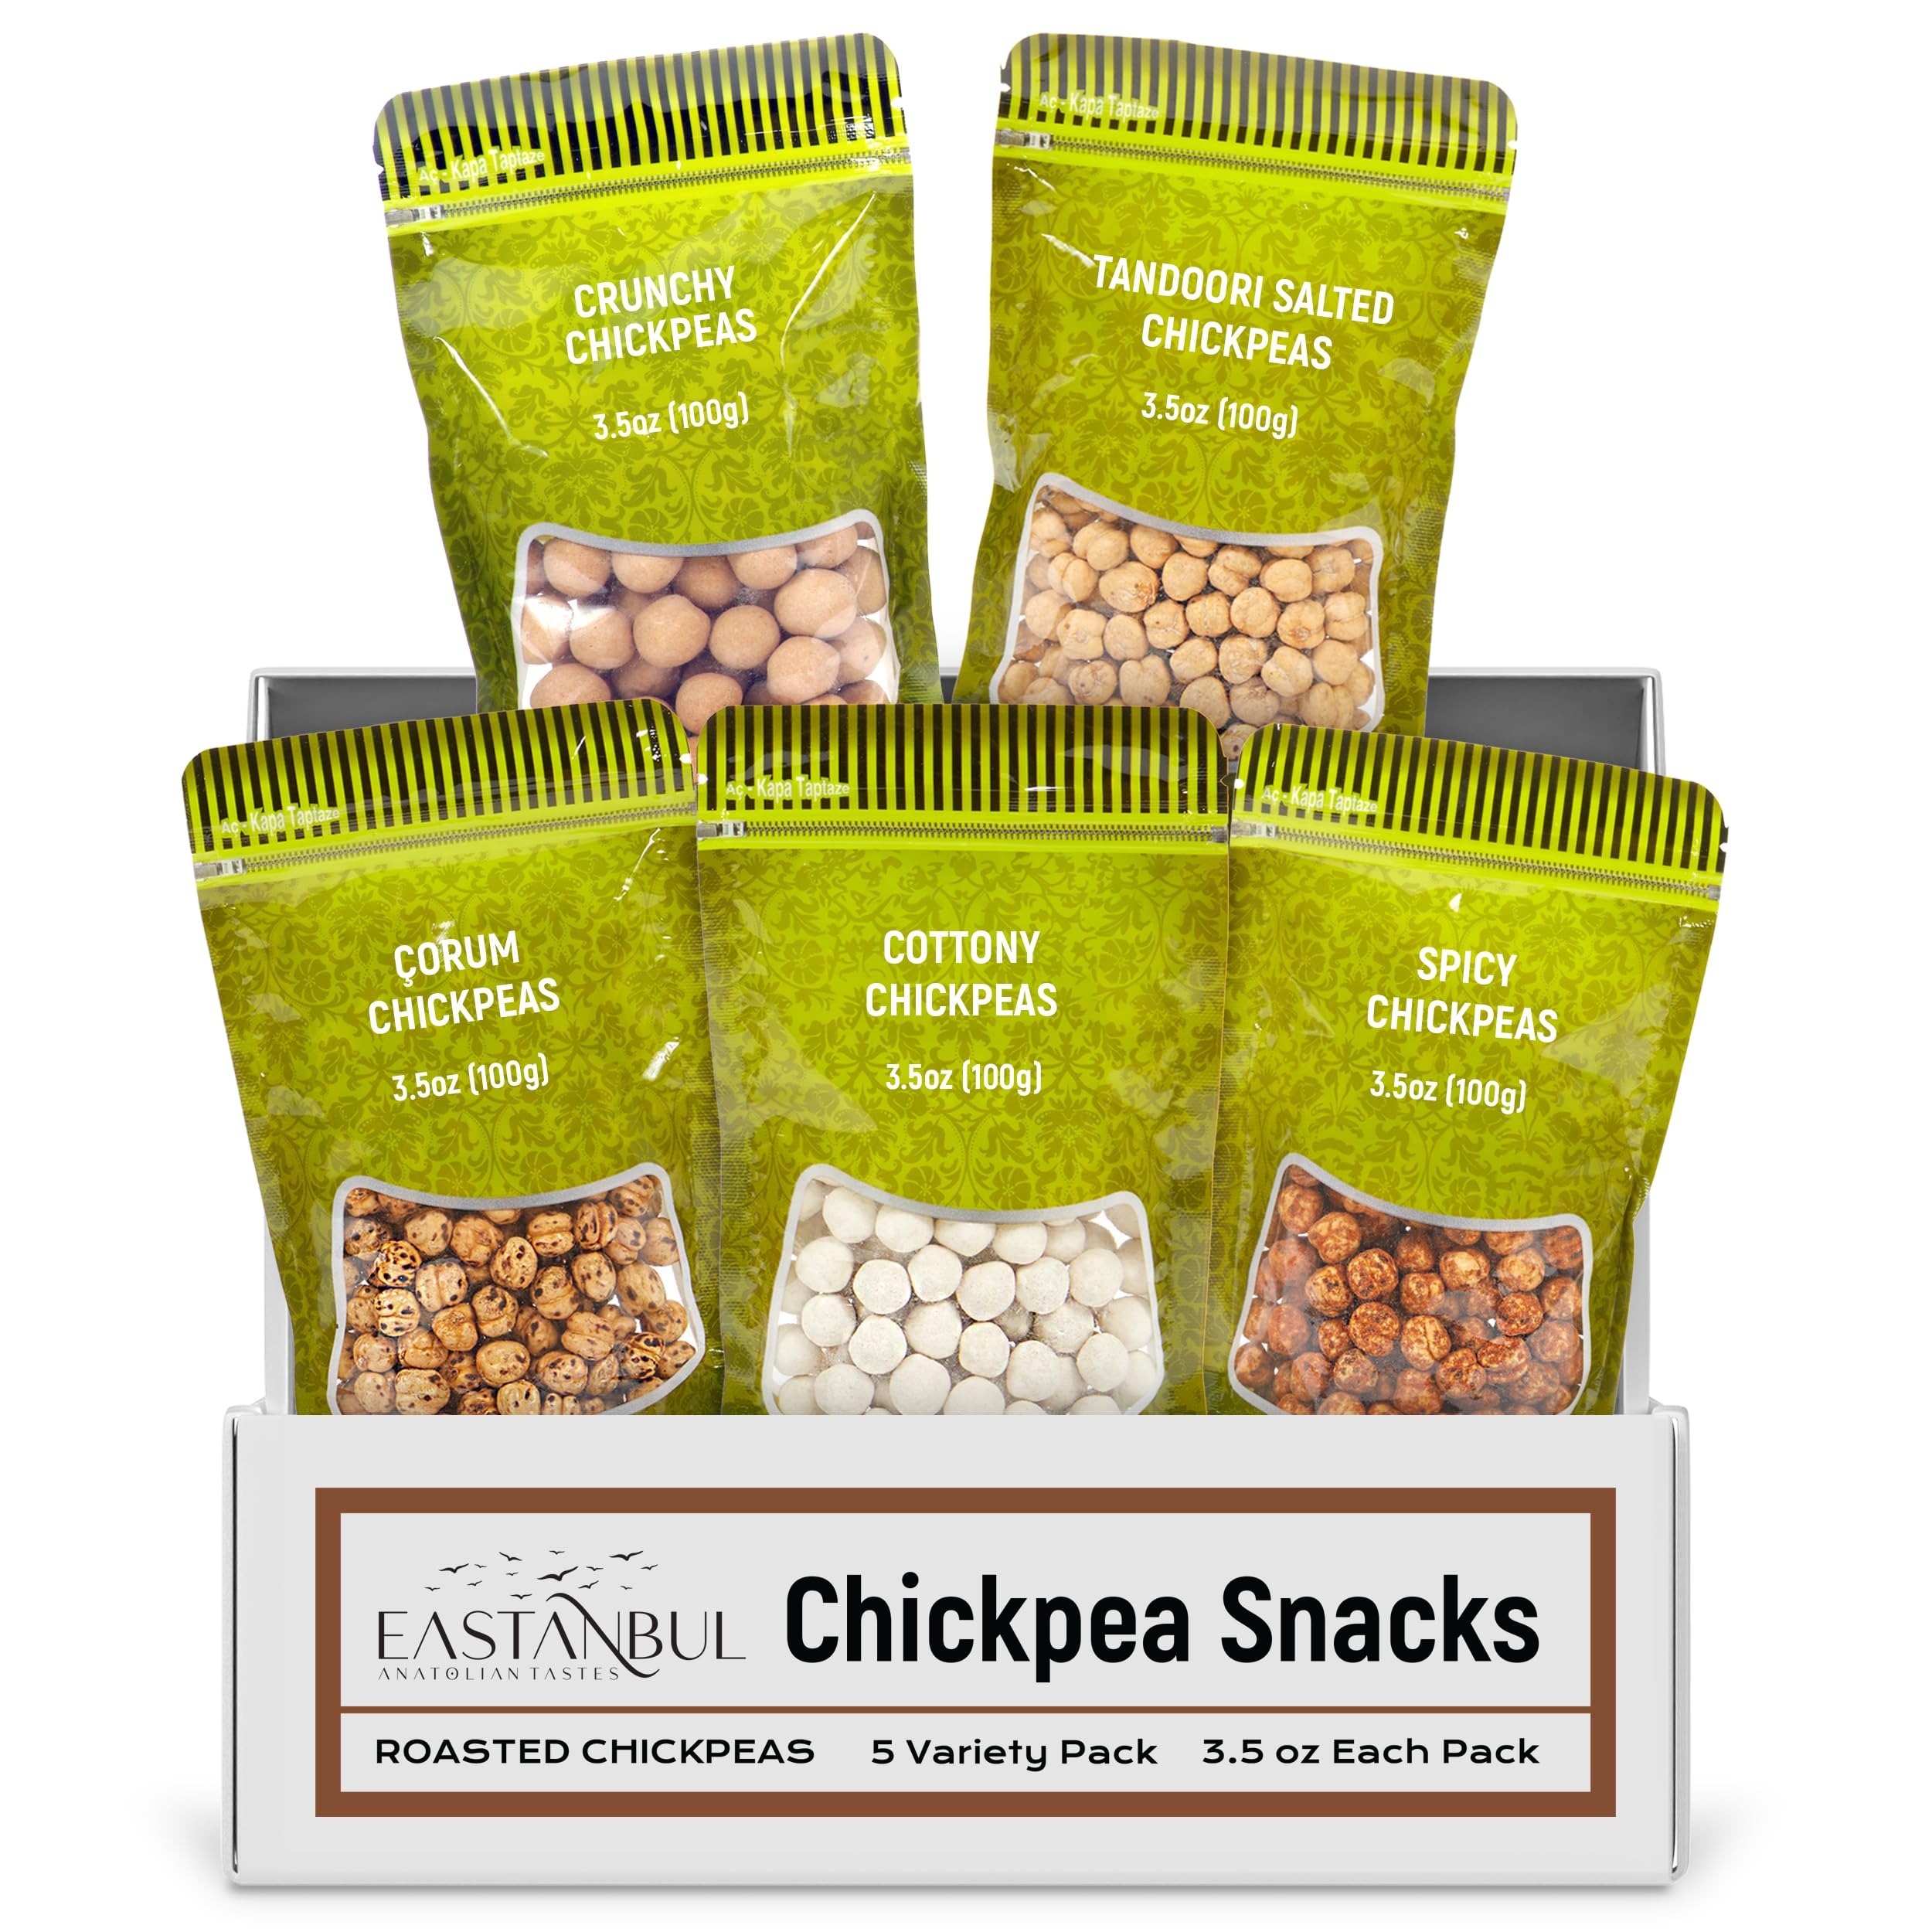
Item Name: Eastanbul Turkish Roasted Chickpeas, Chickpea Snacks, 5 Variety Pack, 3.5 Ounce Bags, Leblebi Turkish, Crunchy, Roasted Garbanzo Beans, Tandoori, Cottony, Spicy, Crunchy, Corum Chick Peas
Bullet Point 1: Meet Turkish Dry Roasted Chickpea Snack: Our variety pack features five authentic Turkish roasted chickpeas AKA Leblebi. This selection includes 5 Traditional Tastes which offers an unforgettable snack experience
Bullet Point 2: A Nutritious Crunch: A Filling snack very rich in plant protein and fiber. Tandoori Salted for fans of savory flavors, Cottony Double roasted, Coated with a special sauce, Spicy Coated with hot paprika, Crunchy Extra Crunchy Chickpea, Corum Style Yellow with a roasted texture
Bullet Point 3: Snack Anytime Anywhere: Enjoy crispy chickpeas as a delightful snack on their own, or pair them with a drink. Ideal for game day snacks, Movie Night Munchies, and all types of social gatherings. The perfect crunchy companion for your favorite beer, wine, or spirits
Bullet Point 4: Family-Friendly Snack: A delightful treat that appeals to snack lovers of all ages, perfect for sharing with family and friends. Enjoy the irresistible crunch and perfect texture, ideal for satisfying snack cravings
Bullet Point 5: Healthy and Guilt-Free Snacking: These roasted garbanzo beans are the perfect low-calorie, nutritious snack to fuel your day. Indulge without the guilt, whether at home or on the go
Product Description: <p><strong>Eastanbul Traditional Chickpeas</strong></p><p>Treat yourself to the classic flavor and irresistible crunch of our Traditional Roasted Chickpeas. Whether you're looking for a satisfying snack to fuel your busy day or a tasty treat to enjoy during movie night, our roasted chickpeas are sure to hit the spot. Grab a bag and experience the deliciousness for yourself!</p><p>Our chickpeas are carefully selected and roasted to perfection, creating a delightful crunch that will keep you coming back for more. With a satisfying texture and addictive crunch, they're perfect for munching on-the-go or as a guilt-free snack anytime, anywhere.</p>
Value: 17.5
Unit: Ounce

Price: 14.99